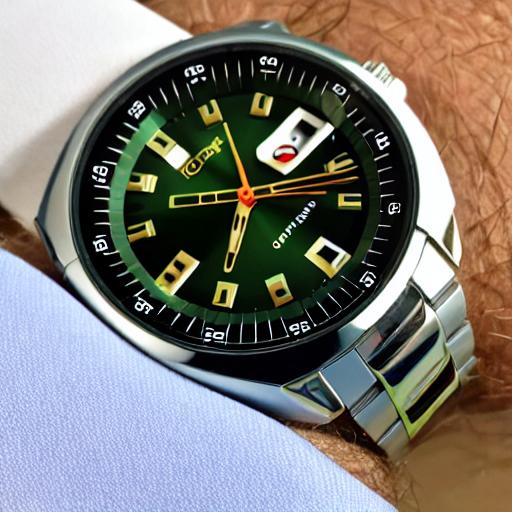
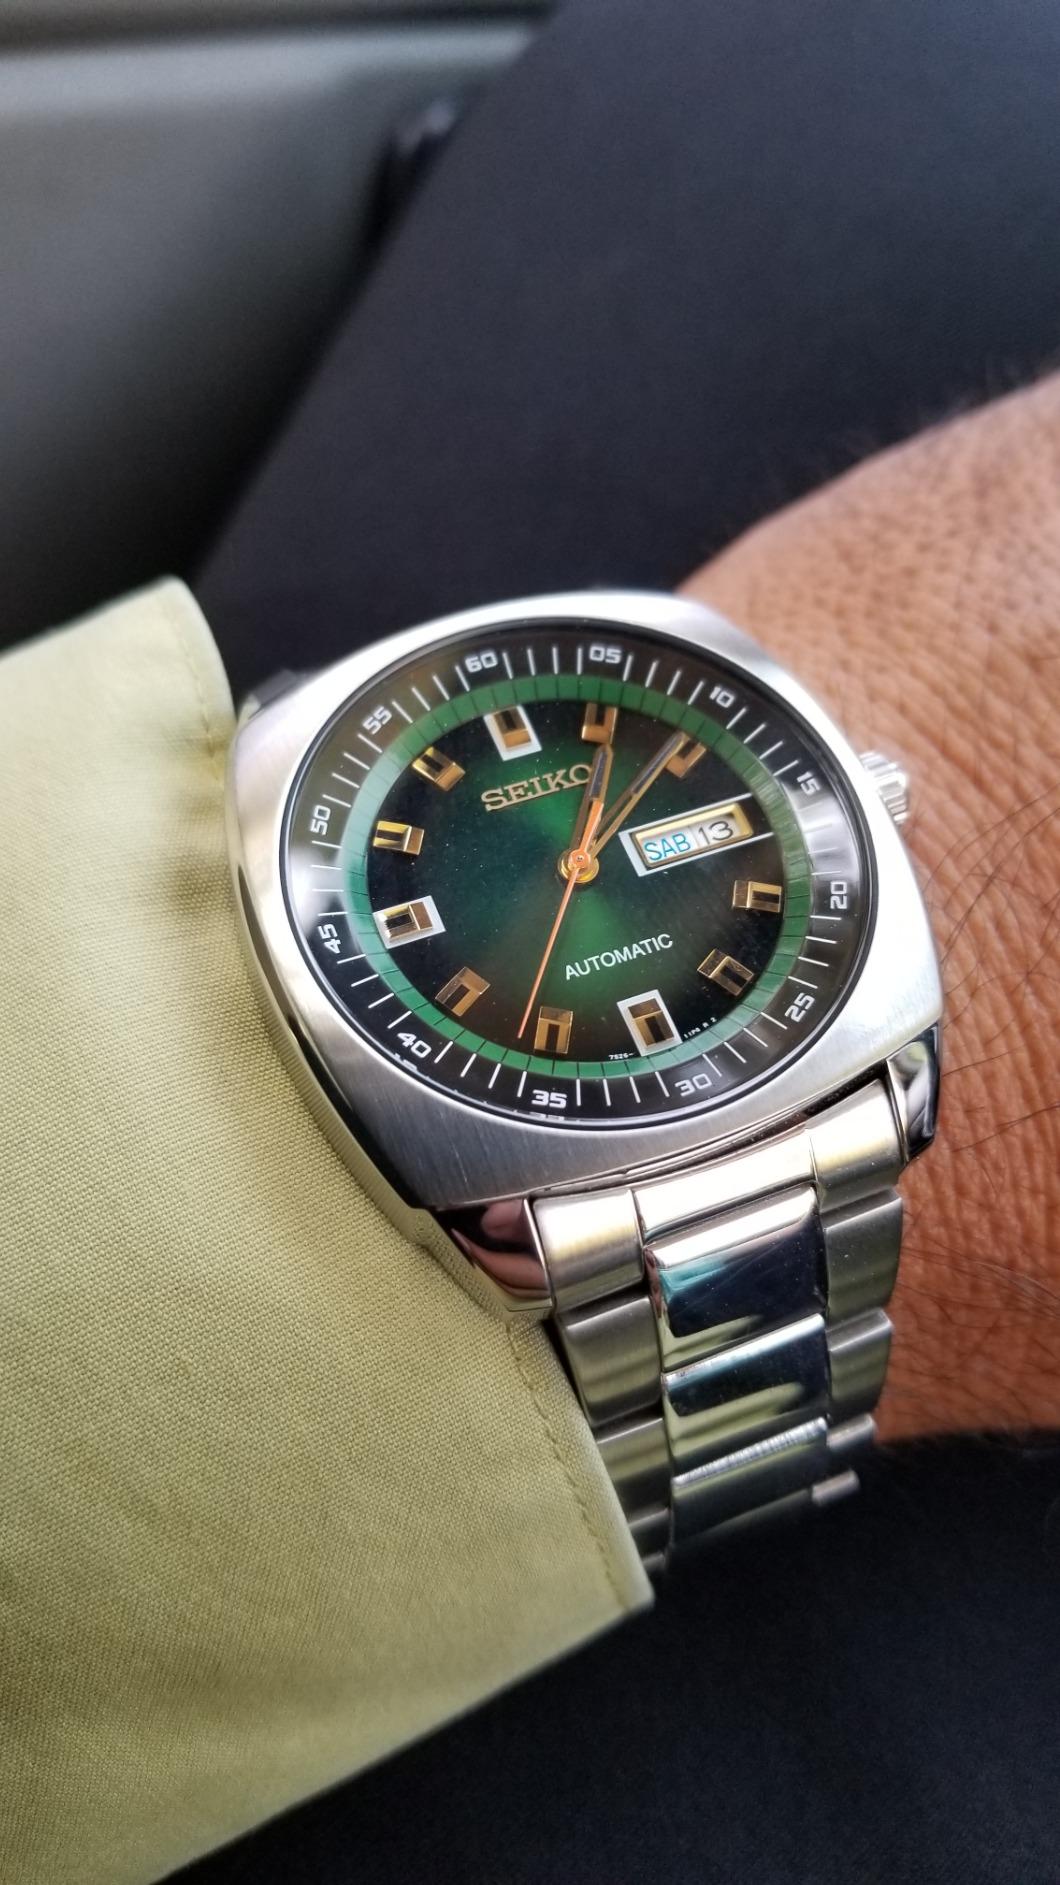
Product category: accessories_watch
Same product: no